Gilles Villeneuve

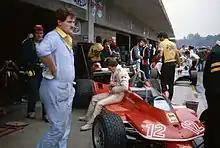
Villeneuve sitting on his car at Imola in

The 1978 season saw a succession of retirements for Villeneuve, often after problems with the new Michelin radial tyres. Early in the season, he started on the front row at the United States Grand Prix West in Long Beach, but crashed out of the lead on lap 39. Despite calls in the Italian press for him to be replaced, Ferrari persisted with him. Towards the end of the season, Villeneuve's results improved. He finished second on the road at the , although he was penalised a minute for jumping the start, and ran second at the before his engine failed. Finally at the season-ending , this time at the Circuit Notre Dame Island in Montreal (a circuit that was eventually named after him) Villeneuve scored his first Grand Prix win after Jean-Pierre Jarier's Lotus stopped with engine trouble. To date, he remains the only Canadian to win the Canadian Grand Prix.